Arthur Mulliner

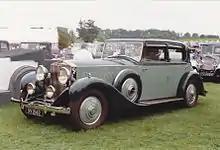
Sports saloon 1933 on a Rolls-Royce Phantom II Continental chassis

In July 1897 two lady journalists from "The Gentlewoman" were driven by Arthur Mulliner in a Daimler (the 75 miles) from Northampton to their offices in Arundel Street, off the Strand in London. They reported the sensation to be like "tobogganing or riding on a switchback railway". They asked Mulliner why he called the car "she", he said because "it took a man to manage her". To prove Mulliner wrong they both took the controls during the journey south.